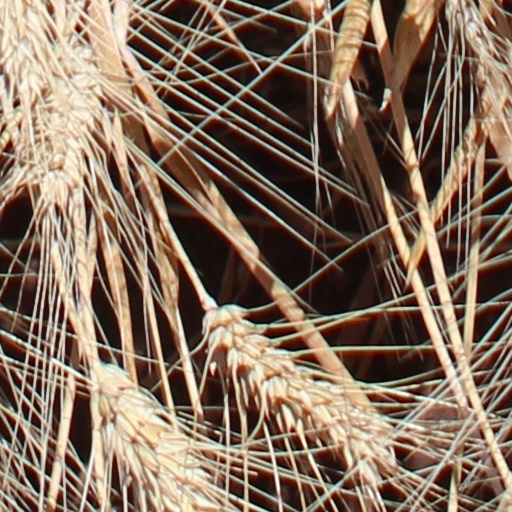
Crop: wheat